Sarala (film)

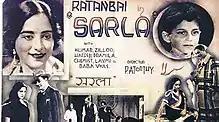
Poster

Sarla is a 1936 Indian Hindi-language drama film directed by Premankur Atorthy. The film was produced by Imperial Film Company. The director of photography was Rustam Irani with music by H. C. Bali. It starred Rattan Bai, Kumar, Hafisji, Pramila, Anant Marathe and Ahindra Choudhury.